Edible plant stem

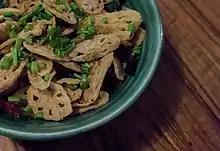
Crispy lotus stem garnished with chives

There are also many wild edible plant stems. In North America, these include the shoots of woodsorrel (usually eaten along with the leaves), chickweeds, galinsoga, common purslane, Japanese knotweed, winter cress and other wild mustards, thistles (de-thorned), stinging nettles (cooked), bellworts, violets, amaranth and slippery elm, among many others. Also, some wild plants with edible rhizomes (underground, horizontal stems) can be found, such as arrowhead or cattail. Wild edible stems, like their domestic relatives, are usually only good when young and growing. Many of these also require preparation (as do many domestic plants, such as the potato), so it is wise to read up on the plant before experimenting with eating it.